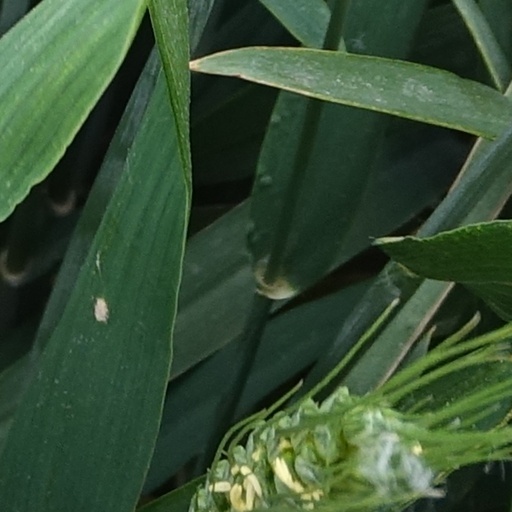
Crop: wheat